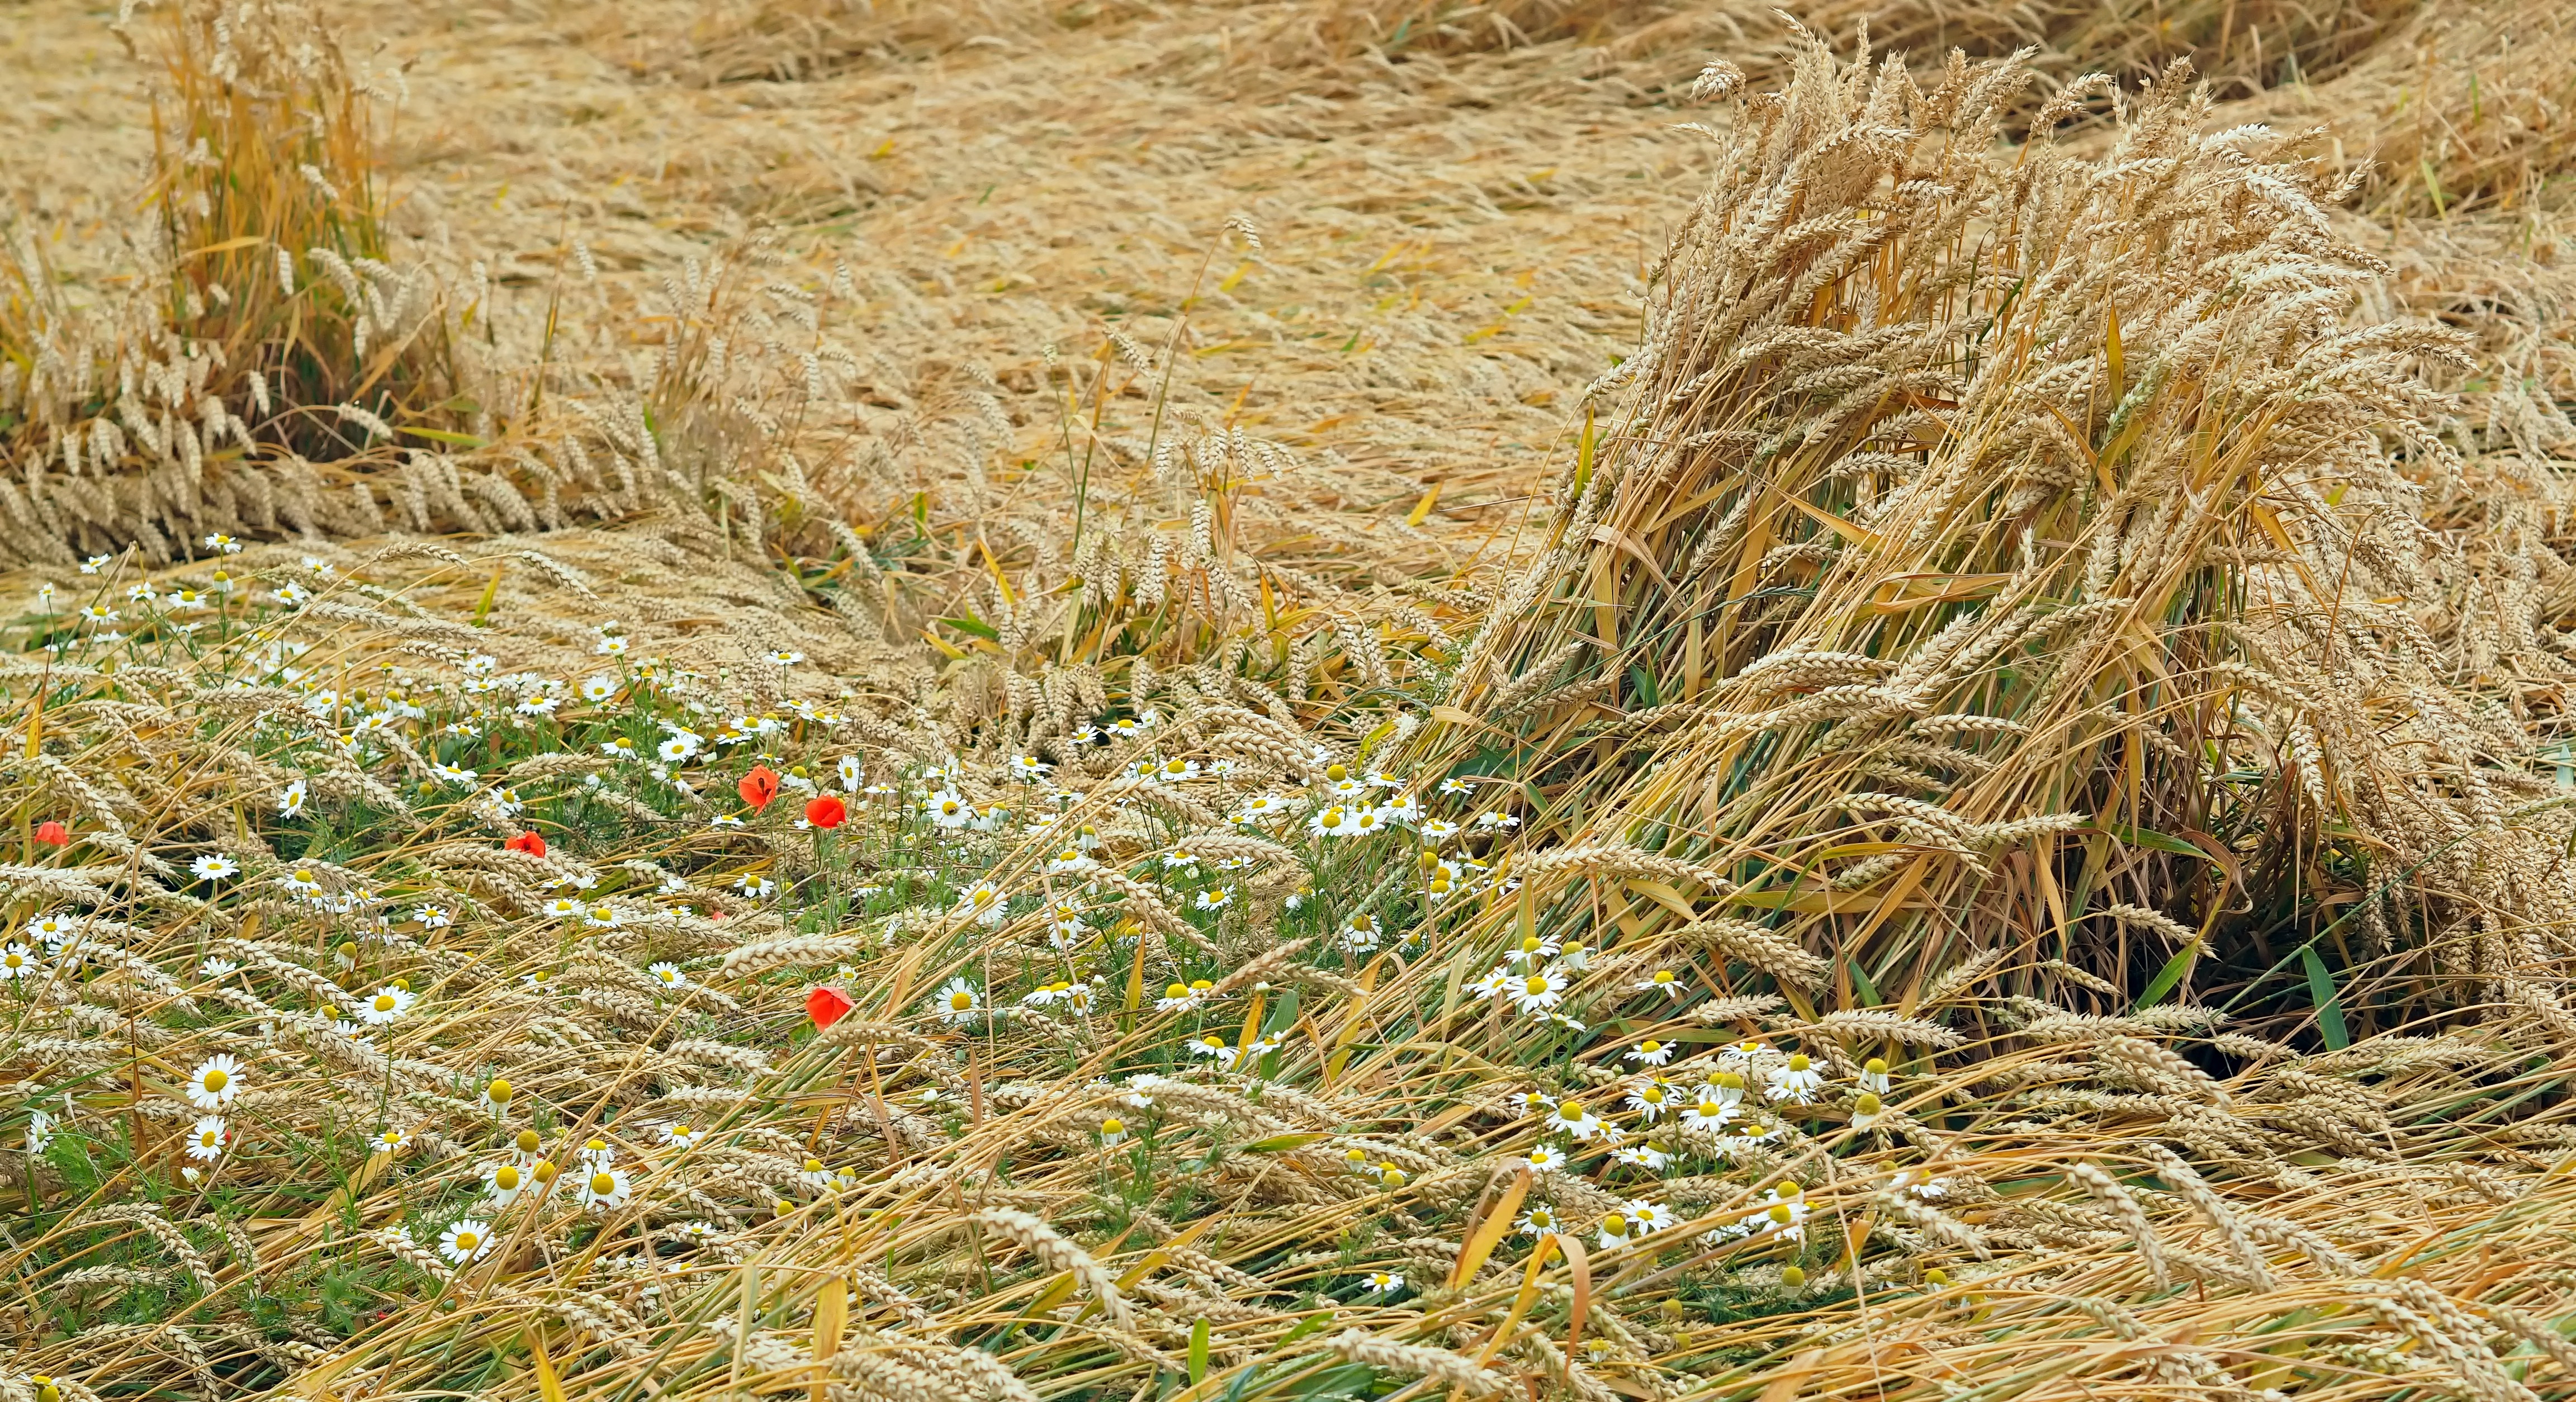
nature, grass, plant, field, lawn, meadow, prairie, flower, live, food, crop, agriculture, flora, ecosystem, flowering plant, grass family, land plant, phragmites